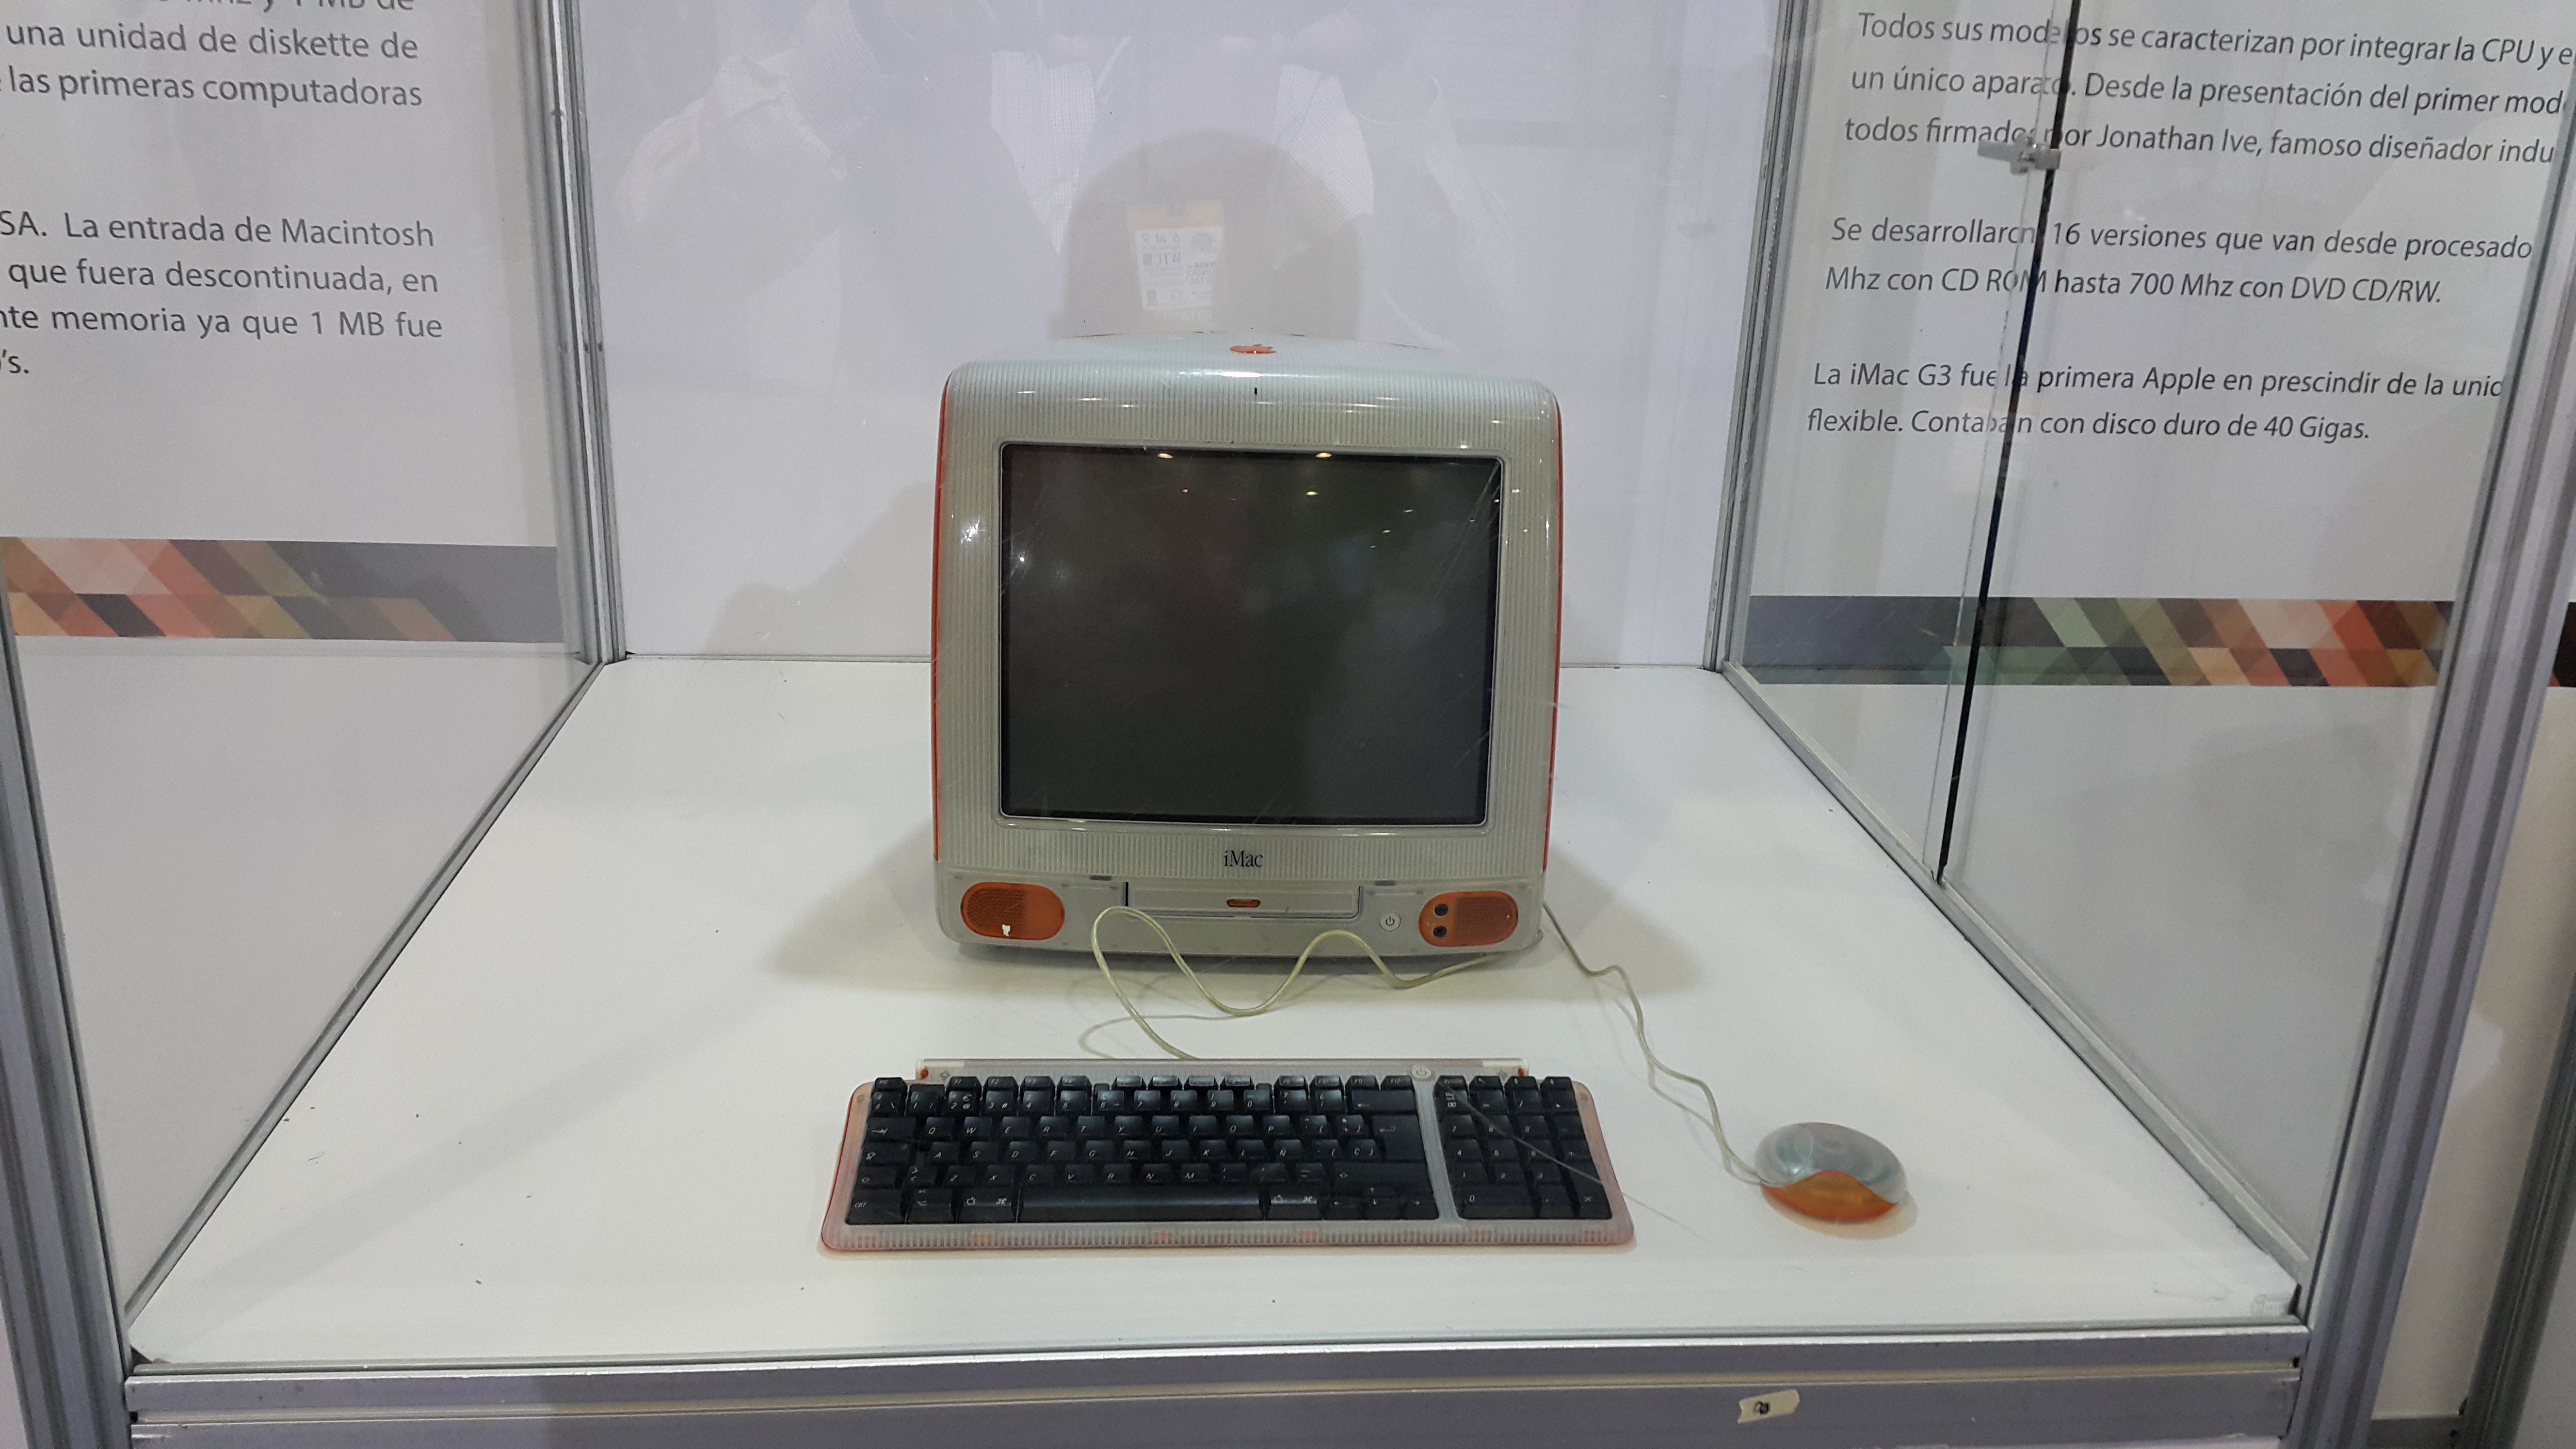
computer, technology, retro, old, museum, gadget, product, electronics, imac, history, sample, macintosh, personal computer, electronic device, computer hardware, personal computer hardware, technilig